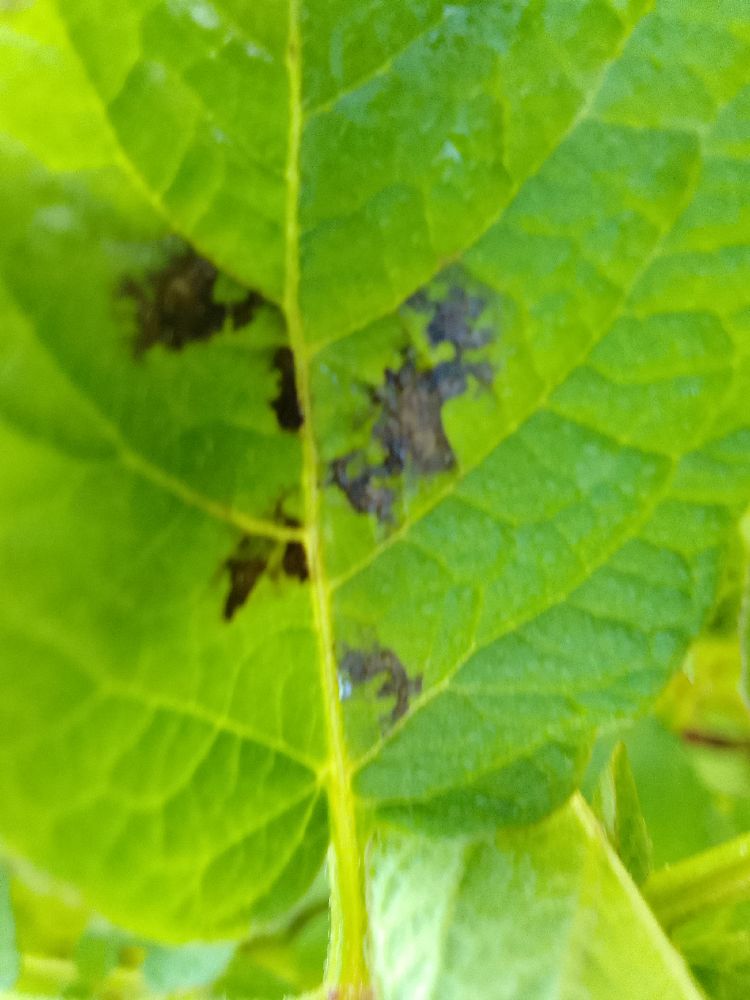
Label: Early blight